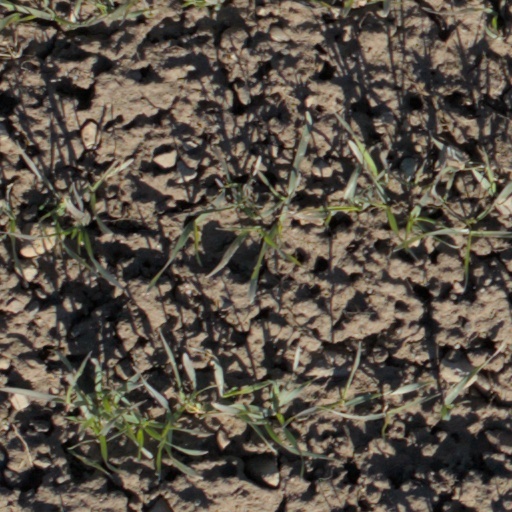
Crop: wheat